Battle of Manassas Gap

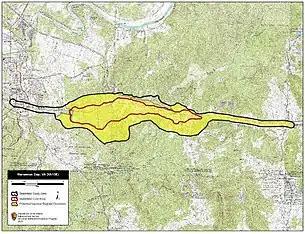
Map of Manassas Gap Battlefield core and study areas by the American Battlefield Protection Program

At dawn, French began his attack with the New York Excelsior Brigade, led by Brig. Gen. Francis B. Spinola, against Brig. Gen. Ambrose R. Wright's brigade of Georgians, under the command of Col. Edward J. Walker of the 3rd Georgia Regiment, defending the pass. The fight was slow at first, with the superior Union force using its numbers to push Walker from his defensive position back through the gap. In the late afternoon, around 4:30 p.m., French made a concerted assault on Walker's brigade, driving them from the gap. The Confederates were quickly reinforced by Col Edward Asbury O'Neal's Brigade and artillery of Col Thomas Henry Carter, which stalled the Union advance. By dusk, the Union attack became uncoordinated and was abandoned. During the night, Confederate forces withdrew into the Luray Valley. On July 24, the Union army occupied Front Royal, but Lee's army was safely beyond pursuit.